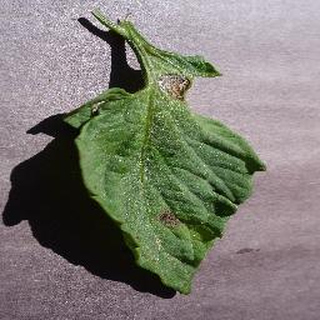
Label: tomato_early_blight